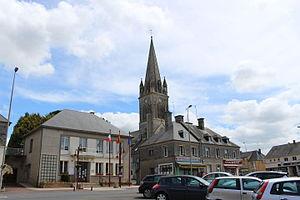
Marigny, Manche
Marigny-Le-Lozon est une commune française située dans le département de la Manche en région Normandie, peuplée de 2 645 habitants. Elle est créée le 1ᵉʳ janvier 2016 par la fusion de deux communes, sous le régime juridique des communes nouvelles. Les communes de Lozon et Marigny deviennent des communes déléguées.
Marigny est une ancienne commune française, située dans le département de la Manche en région Normandie, devenue le 1ᵉʳ janvier 2016 une commune déléguée au sein de la commune nouvelle de Marigny-le-Lozon.